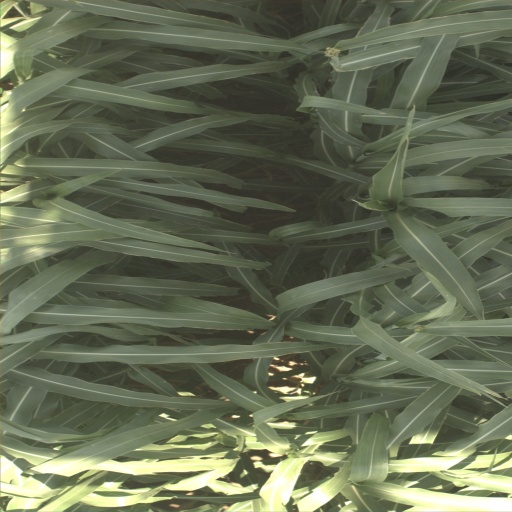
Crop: sorghum